John R. Towle

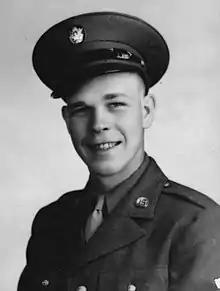
John R. Towle, pictured here in 1943.

Private John Roderick Towle (October 19, 1924 – September 21, 1944) was a United States Army soldier and a recipient of the United States military's highest decoration—the Medal of Honor—for his actions in World War II.